Servizio Informazioni Militare

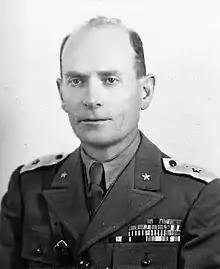
Cesare Amè

The biggest Italian intelligence victory scored during World War II was the acquisition of U.S. encipherment tables obtained through the break-in of the U.S. Embassy in Rome in September 1941 authorized by General Cesare Amè, head of the SIM. These tables were used by U.S. Ambassadors worldwide to communicate back to Washington, D.C. In October 1940, Colonel Bonner Fellers was assigned as military attaché to the U.S. embassy in Egypt and was to report to his American superiors the details of British military activities in the Mediterranean Theater of Operations. The British, hoping to eventually get the Americans into the war against the Axis powers, were very accommodating to Fellers giving him nearly full access to British operations in North Africa. Fellers, who was something of an Anglophobe, usually authored his dispatches in a less than favourable manner casting great doubt about the long-term success of the British and her Commonwealth allies fight against the Italo-German army in North Africa. His reports were read by Franklin D. Roosevelt, the head of American intelligence, and the Joint Chiefs of Staff. Using the encipherment tables the Italian SIM was able to decipher Fellers' communiques with Washington in a matter of hours often gleaning important information about the British in North Africa such as its current positions, sustained losses, expected reinforcements, current supply situation, future plans, morale, etc. which it quickly reported to the Italian and German military in North Africa. The leak ended on June 29, when Fellers switched to the new U.S. code system. During the eight months or so of reading Fellers' dispatches to Washington, Rommel would refer to Fellers as "die gute Quelle" (the good source).